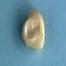
Maize quality: Good